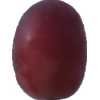
Label: pink_grape